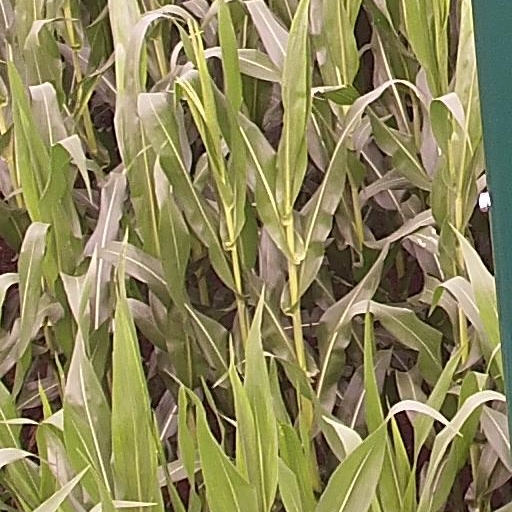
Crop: maize; corn